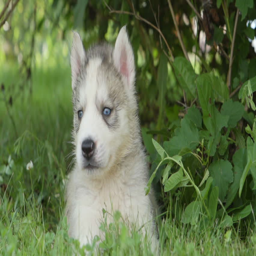
portrait of husky puppy with a blue eyes